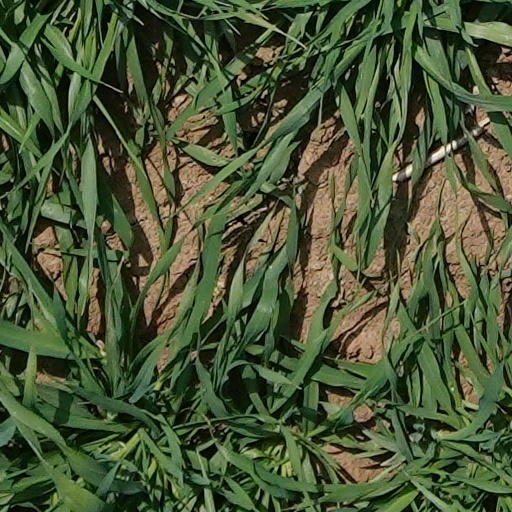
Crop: wheat